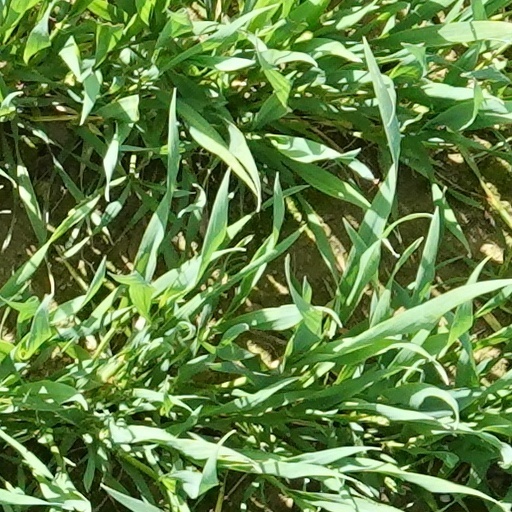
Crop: wheat